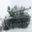
Label: tank